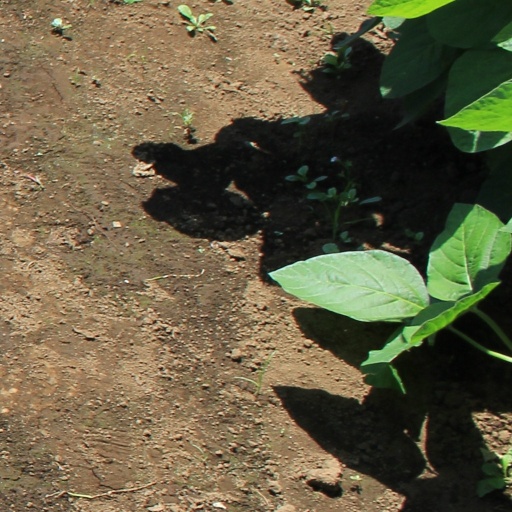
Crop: soybean